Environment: real
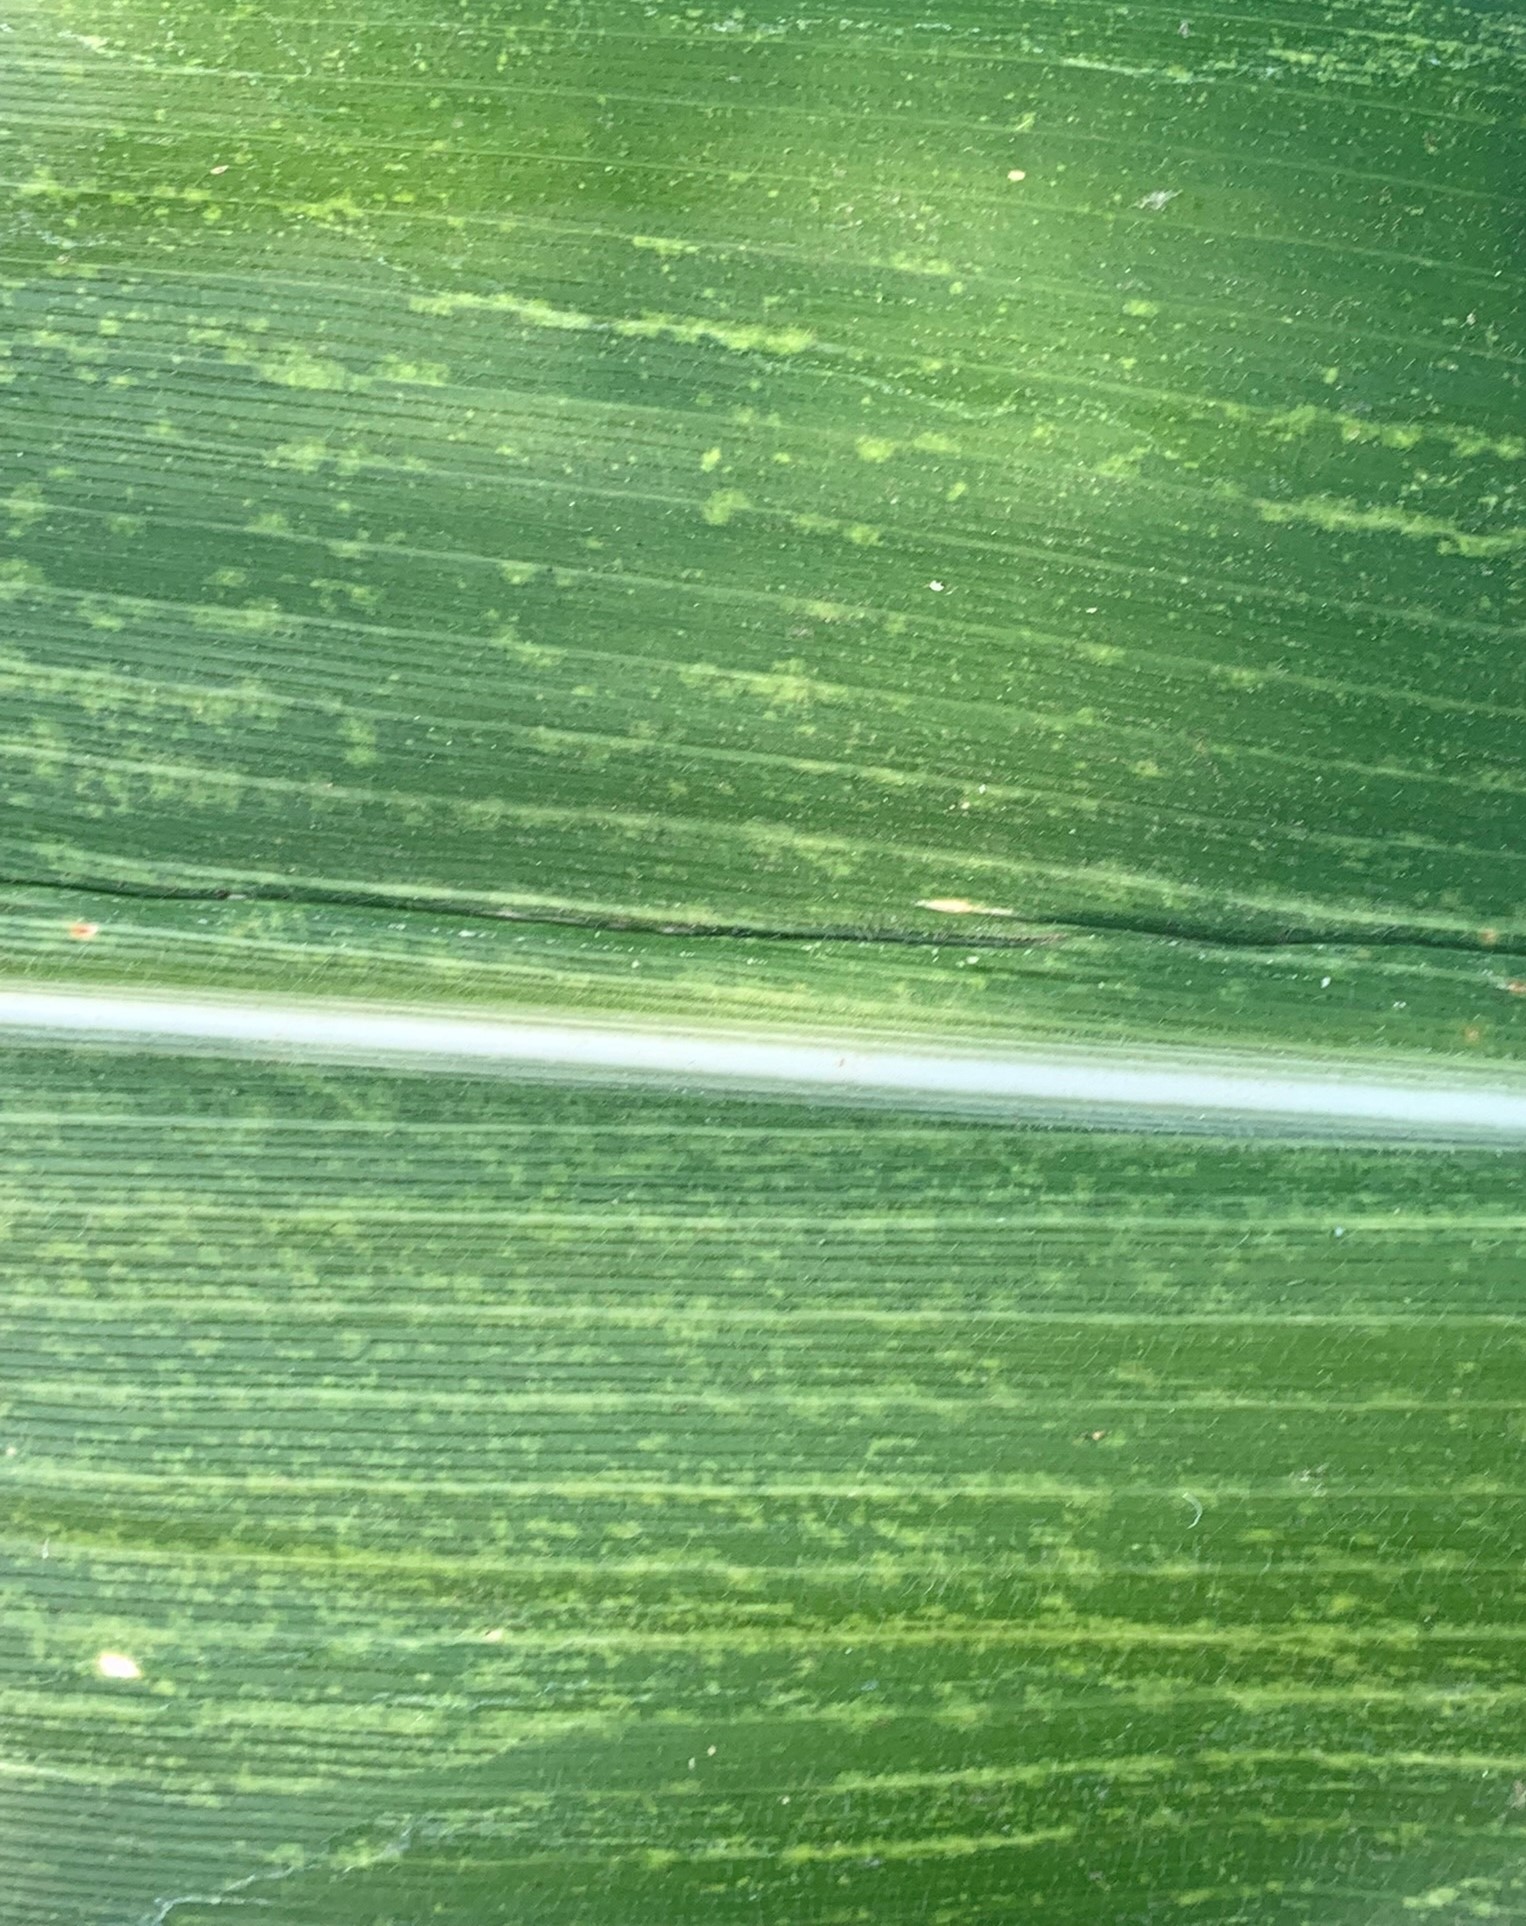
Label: lethal_necrosis